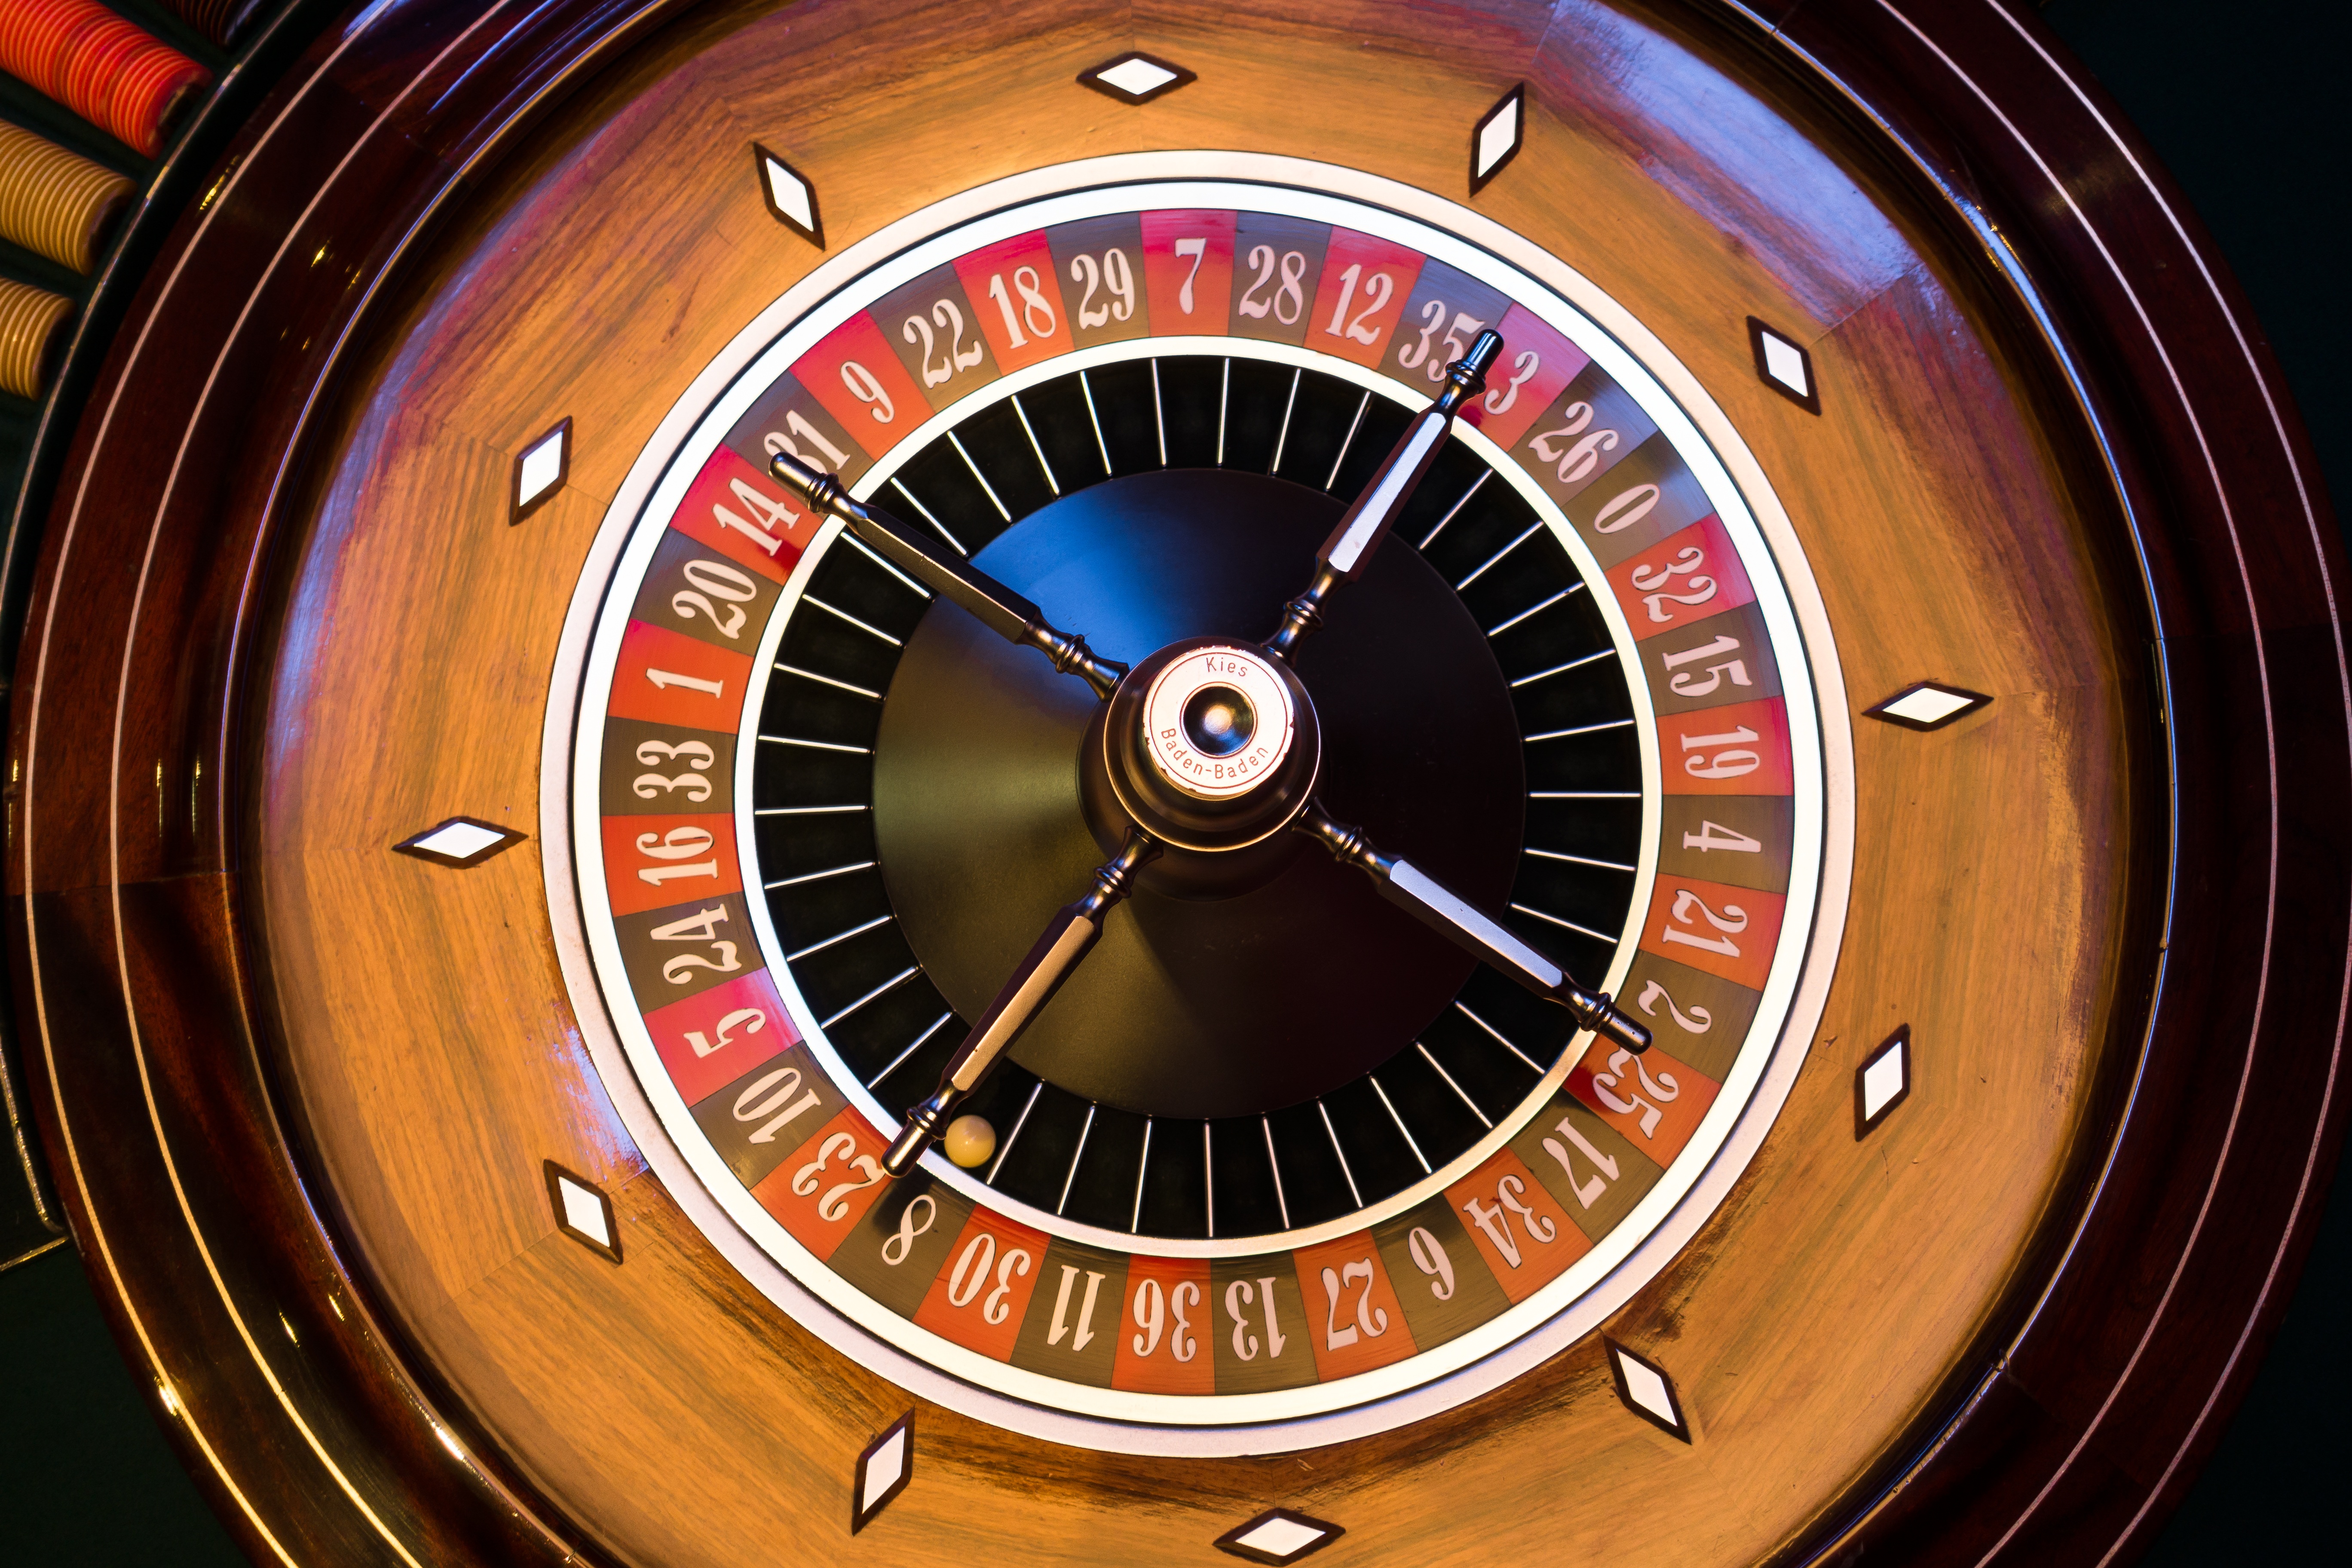
watch, wheel, play, clock, building, furniture, movement, circle, rotation, turn, gambling, out of focus, roulette, game bank, roulette wheel